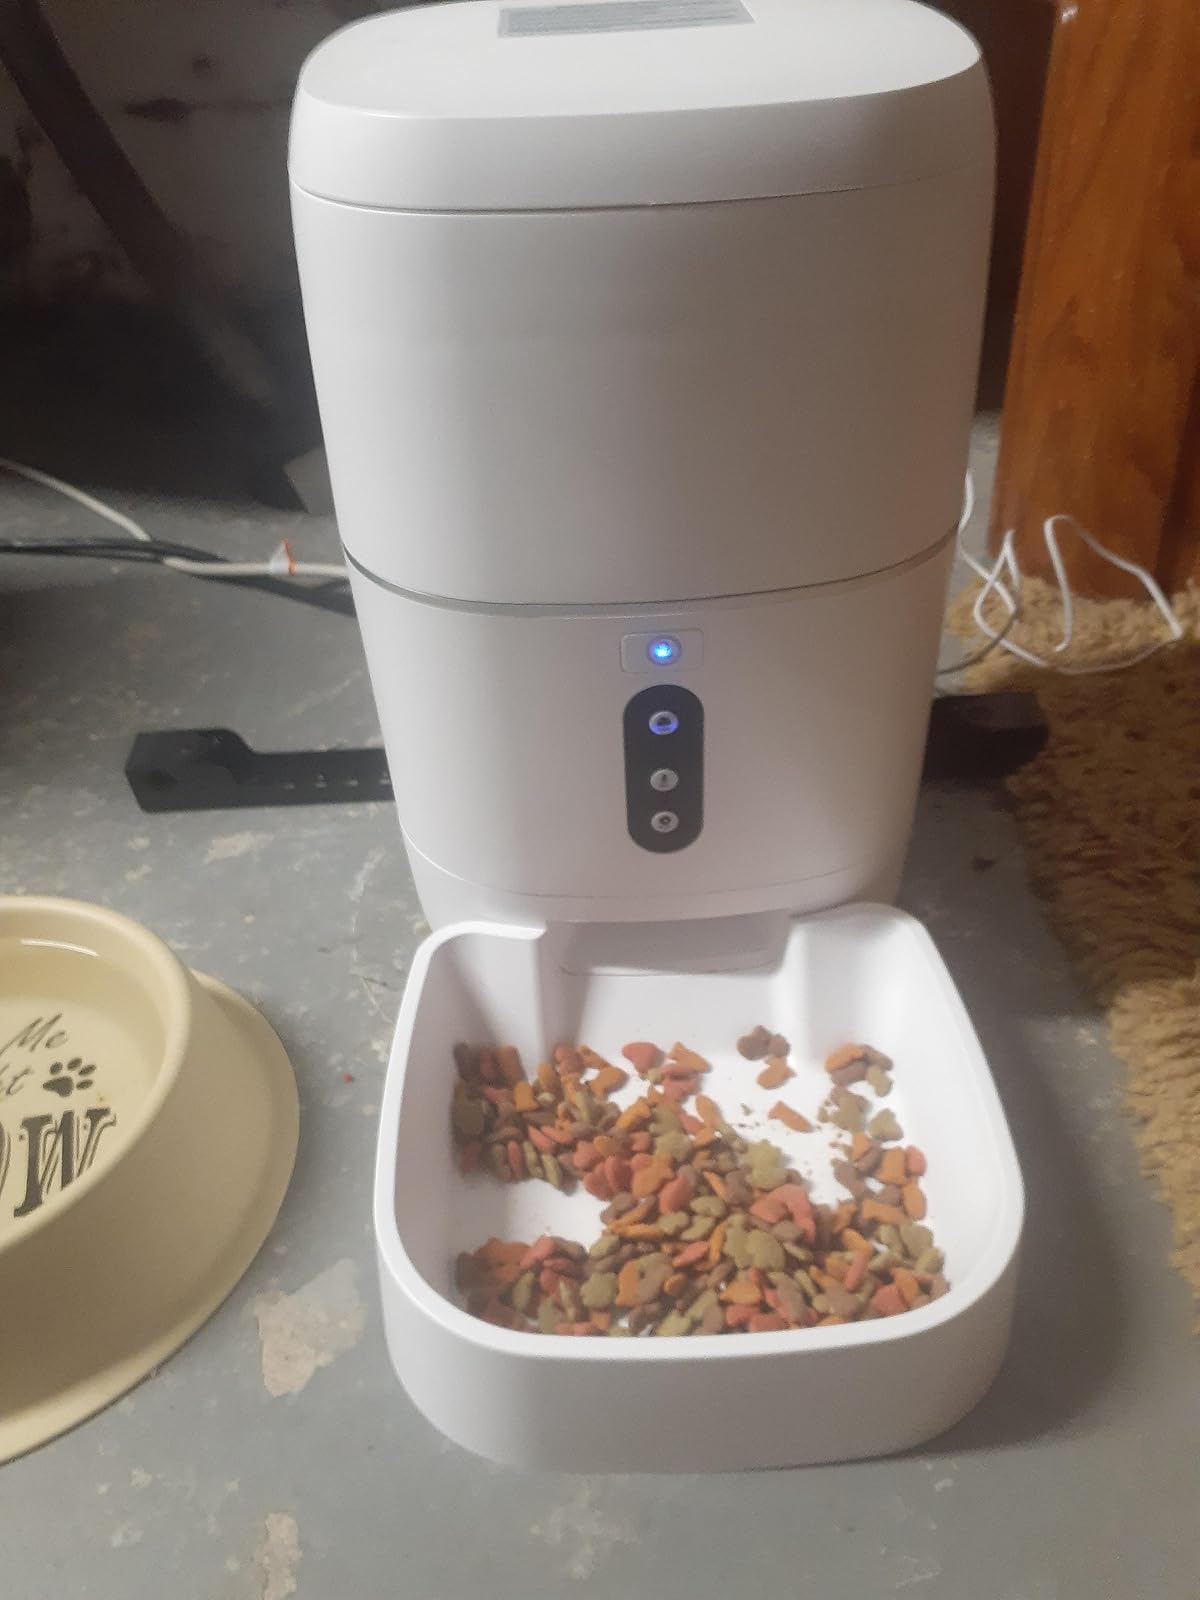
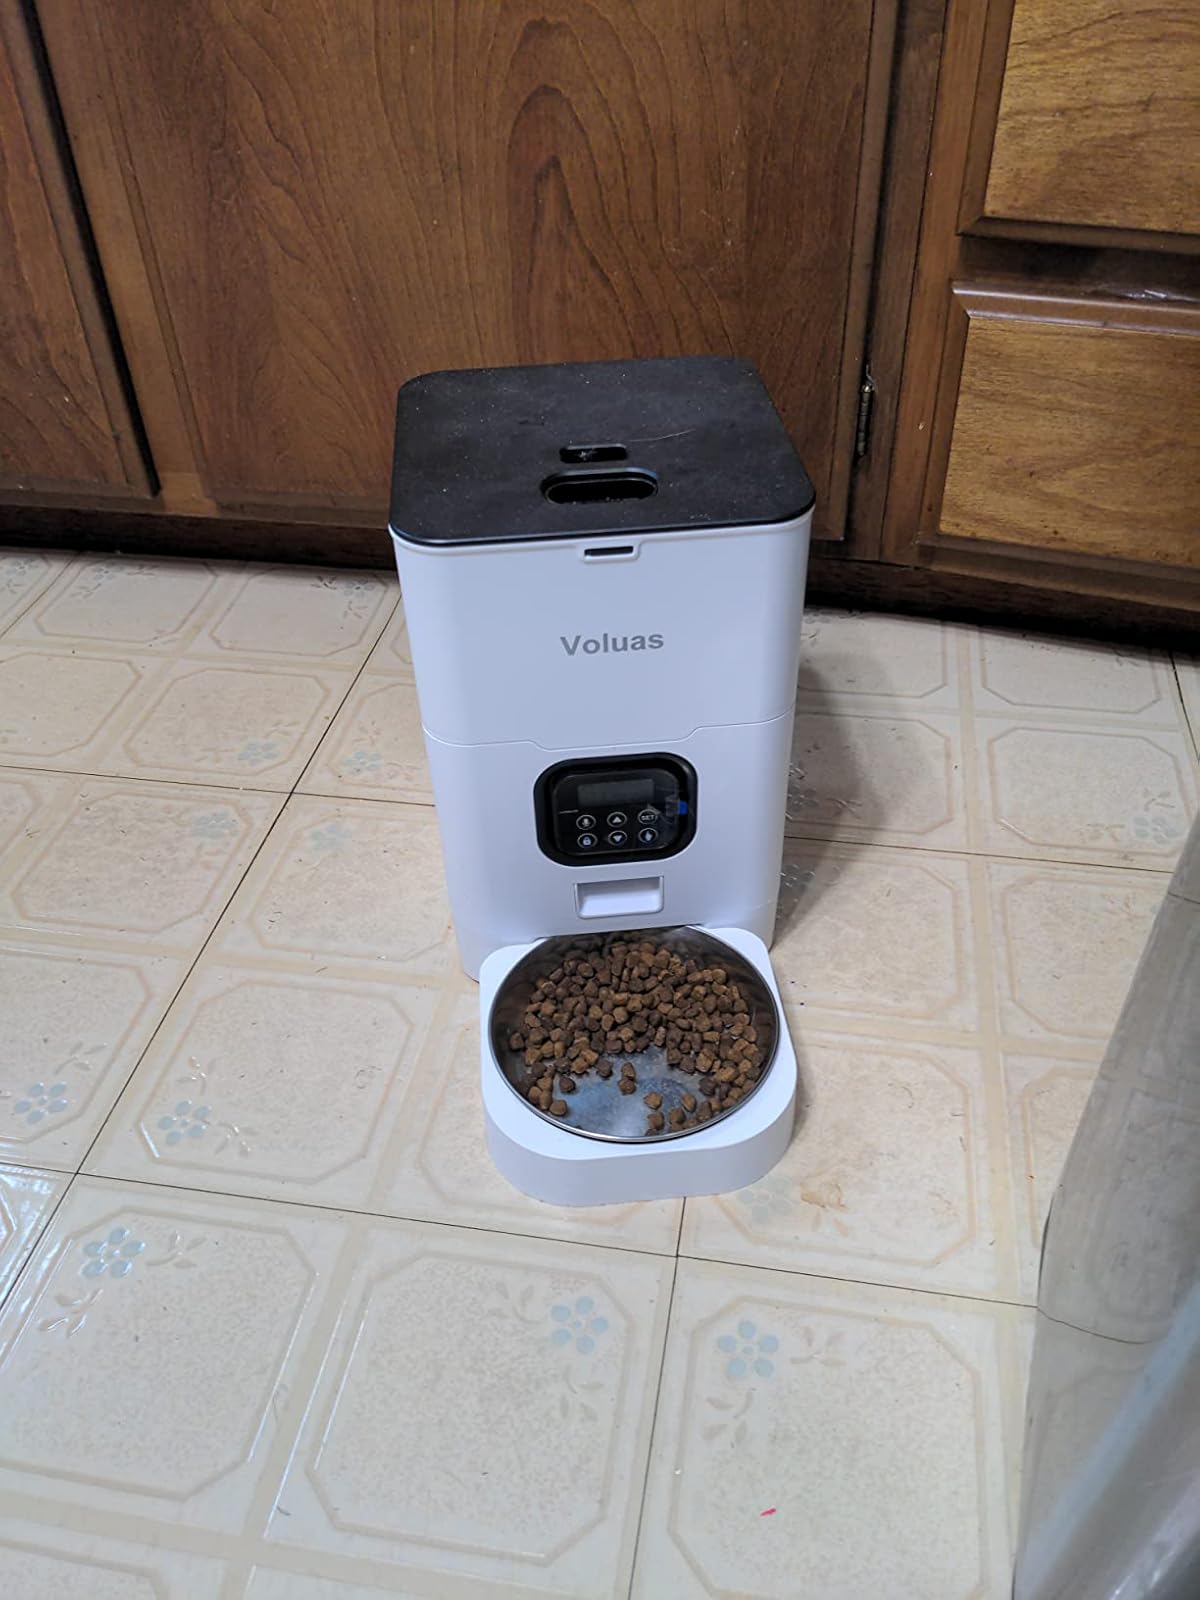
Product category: items_feeder
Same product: no